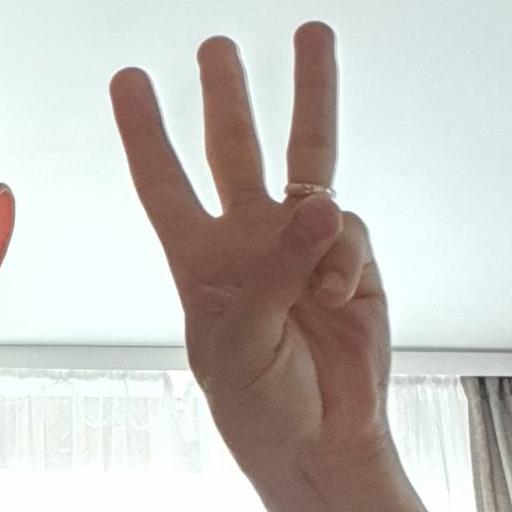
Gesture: three